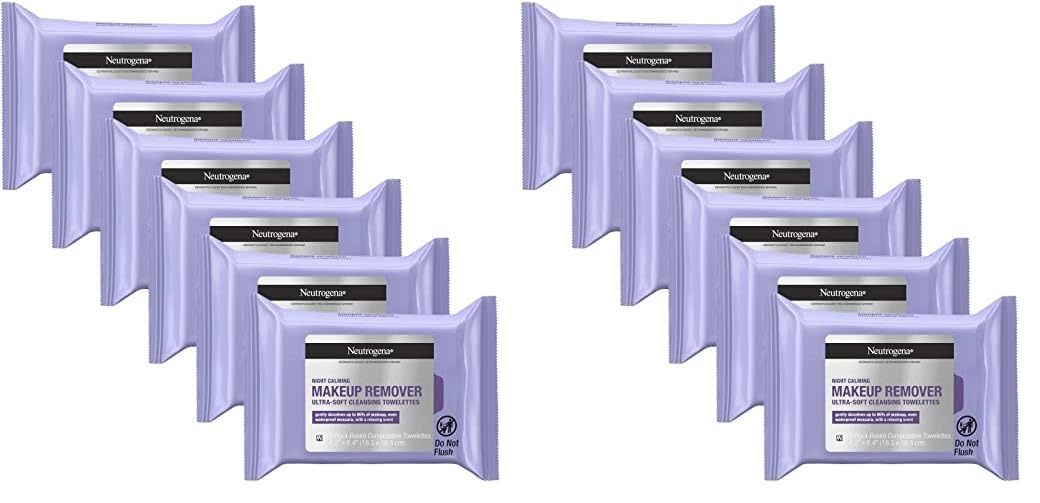
Item Name: Neutrogena Makeup Remover Night Calming Cleansing Towelettes, Disposable Nighttime Face Wipes to Remove Dirt, Oil & Makeup, 25 ct (Pack of 2)
Bullet Point 1: The information below is per-pack only
Bullet Point 2: 25-count of ultra-soft, pre-moistened Neutrogena Makeup Remover Night Calming Cleansing Face Wipes with superior, patented makeup removal and cleansing technology that removes up to 99% of dirt and impurities
Bullet Point 3: Ultra-soft makeup removing wet wipes have a superior, triple emollient formula to gently cleanse the day away while dissolving makeup and impurities, leaving skin refreshingly clean without any heavy residue
Bullet Point 4: The nighttime cleansing cloths effortlessly lift away up to 99% of makeup, even waterproof mascara. Additionally, the facial towelettes lift away dirt, oil, sunscreen and pollution while the relaxing fragrance calms you before bed
Bullet Point 5: Formulated without parabens, soaps, or alcohols, these hypoallergenic wipes are gentle on the eye area and are suitable for contact lens wearers. Towelettes have been ophthalmologist and dermatologist tested
Bullet Point 6: Neutrogena has teamed up with VEOCEL, the experts in sustainable fiber technology to help us create makeup remover wipes made with VEOCEL fibers, 100% plant-based and home compostable in just 35 days. Get cleaner skin, with a cleaner conscience
Value: 50.0
Unit: Count

Price: 7.19